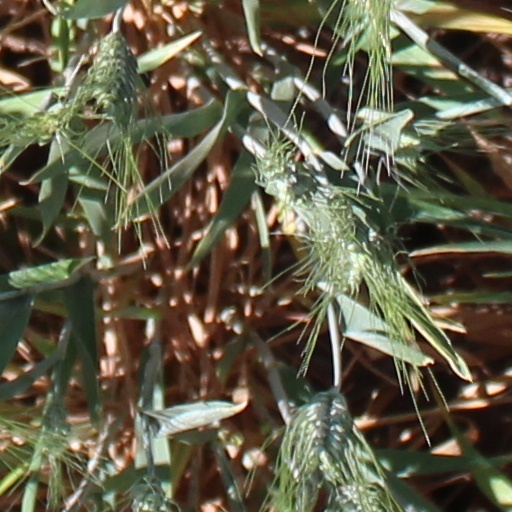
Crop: wheat